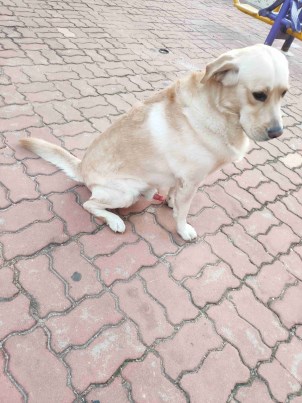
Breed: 3580-n000122-Labrador_retriever